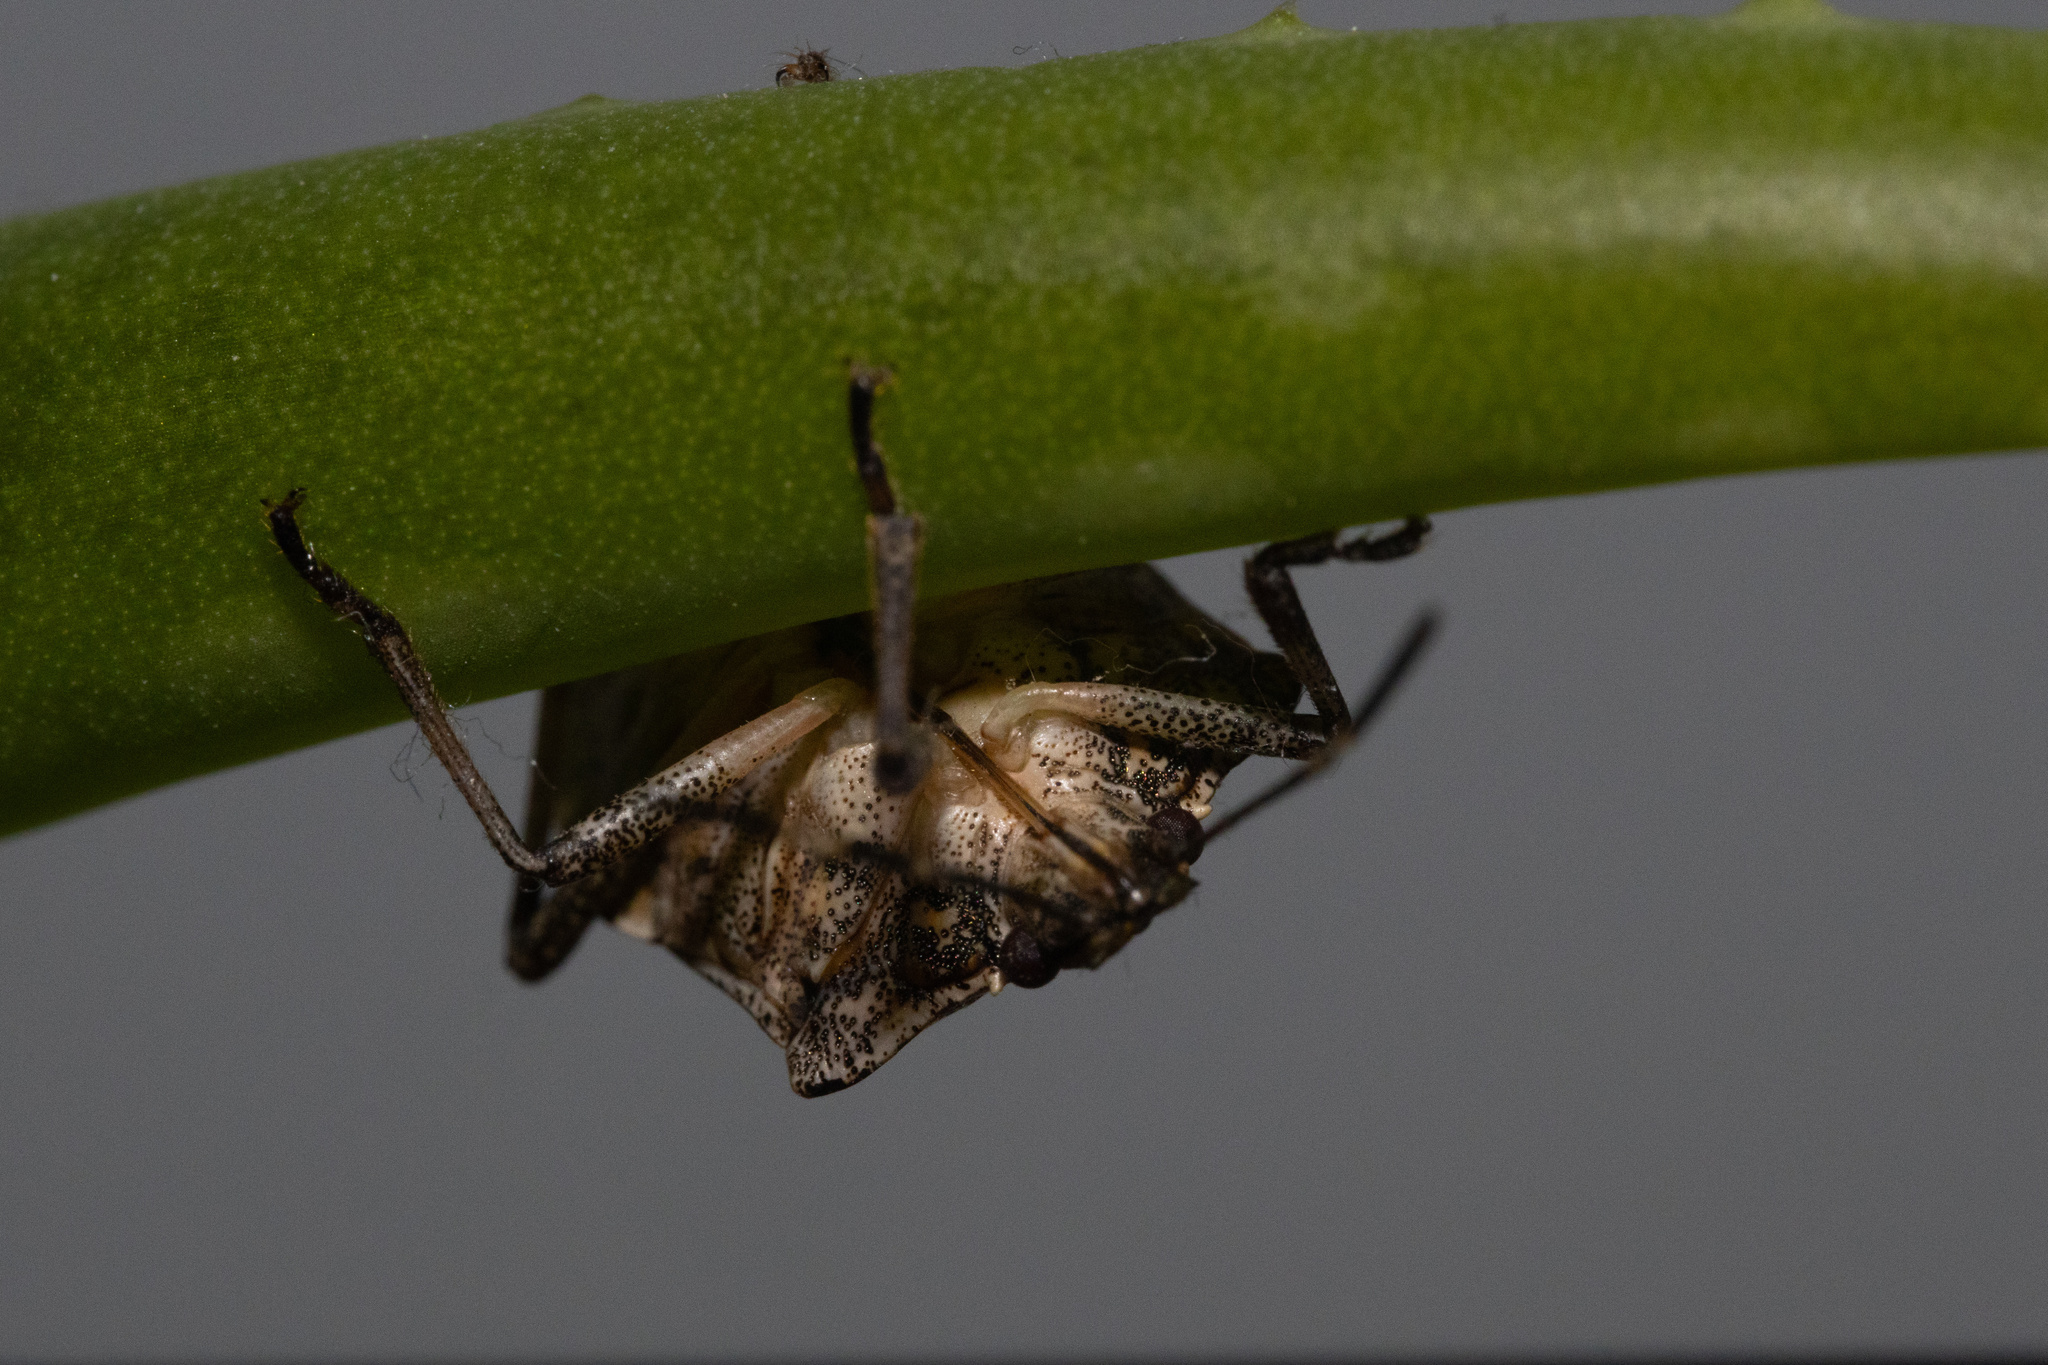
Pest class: stink_bug